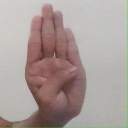
अक्षर: ब